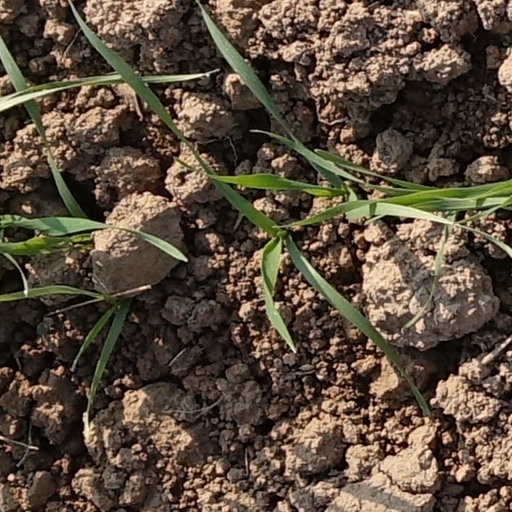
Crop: wheat